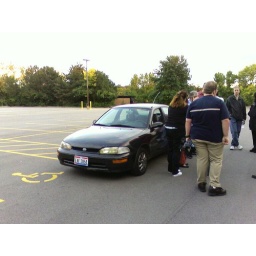
Diane receiving the car in the church parking lot. Members of our house church are all gathered around.